Stone Bros.

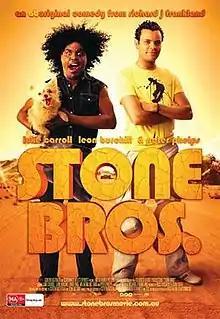
Theatrical release poster

Stone Bros. (alternatively titled Stoned Bros) is a 2009 Aboriginal Australian stoner comedy film directed by Richard Frankland. It was theatrically released in Australia on 24 September 2009.